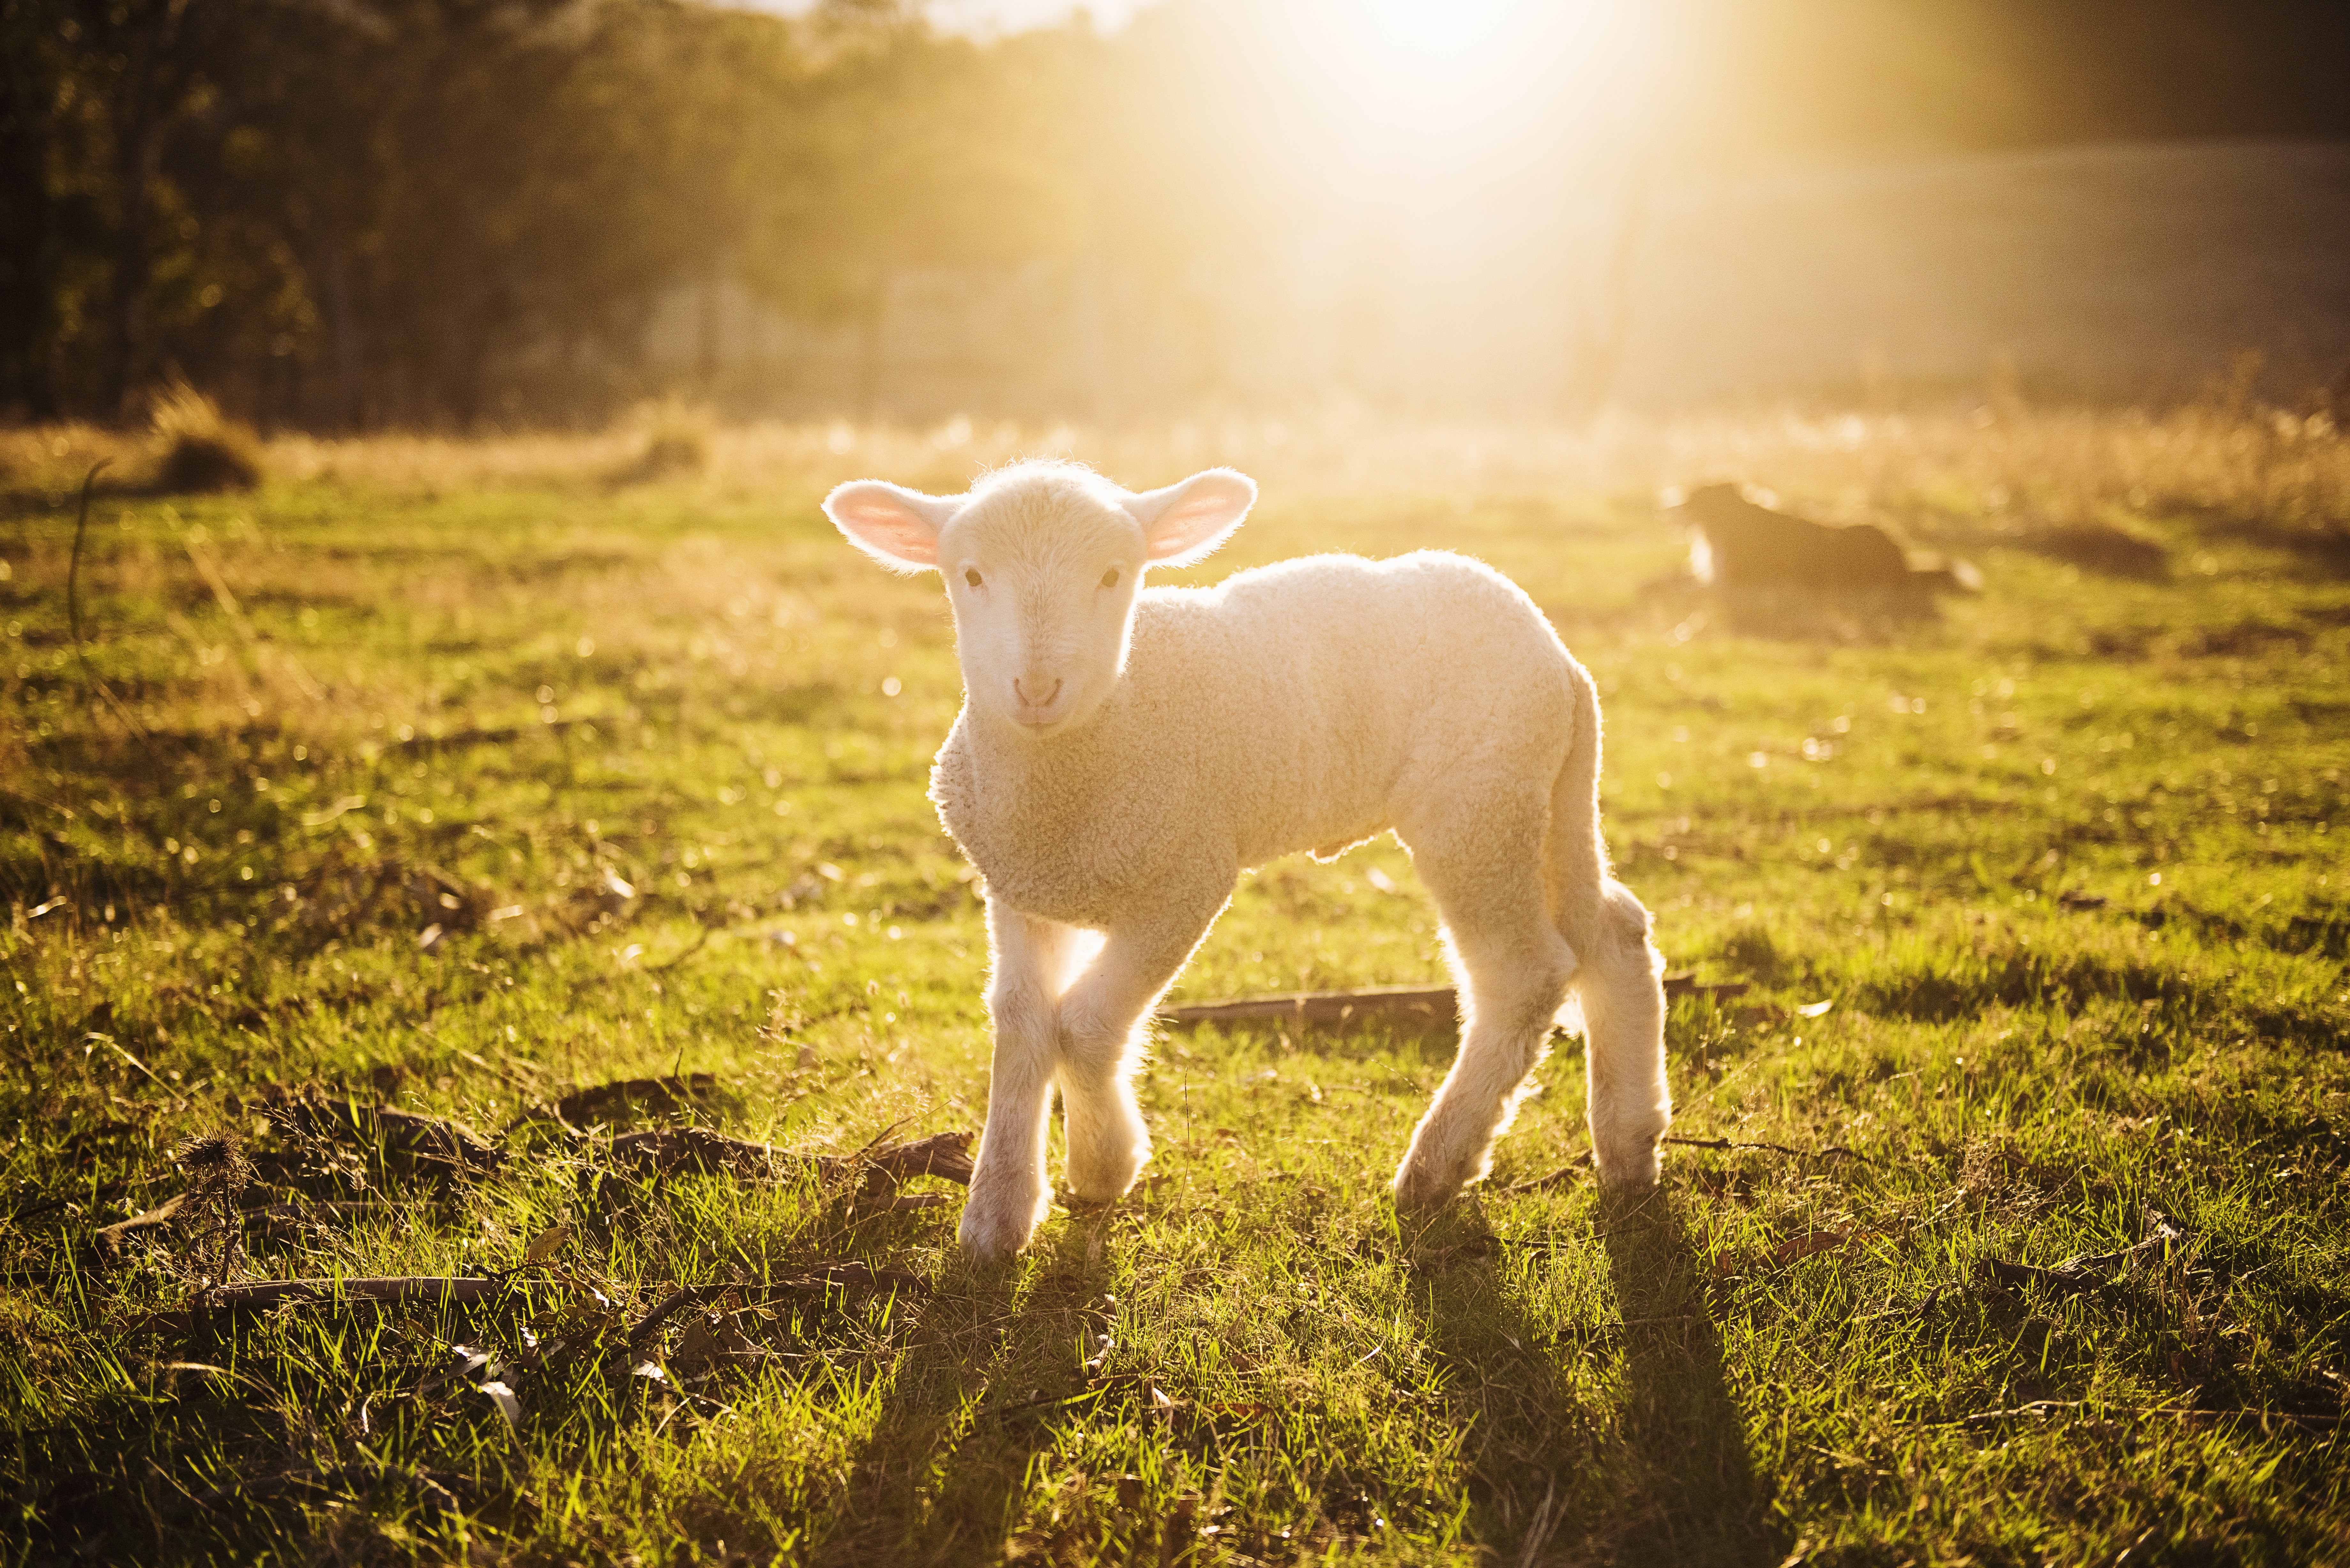
sky, sunlight, light, natural landscape, wildlife, grass, atmospheric phenomenon, morning, pasture, sheep, meadow, fawn, photography, rural area, goats, livestock, cow goat family, cloud, landscape, grazing, grassland